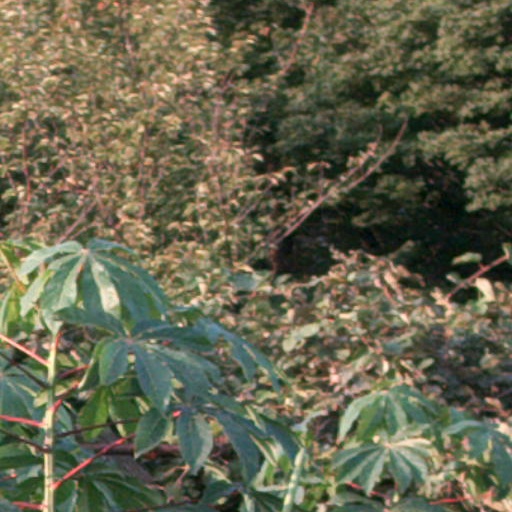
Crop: cassava